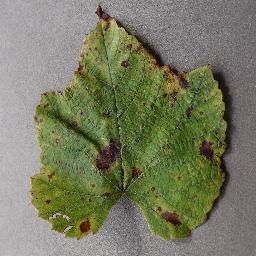
Label: Grape___Leaf_blight_(Isariopsis_Leaf_Spot)